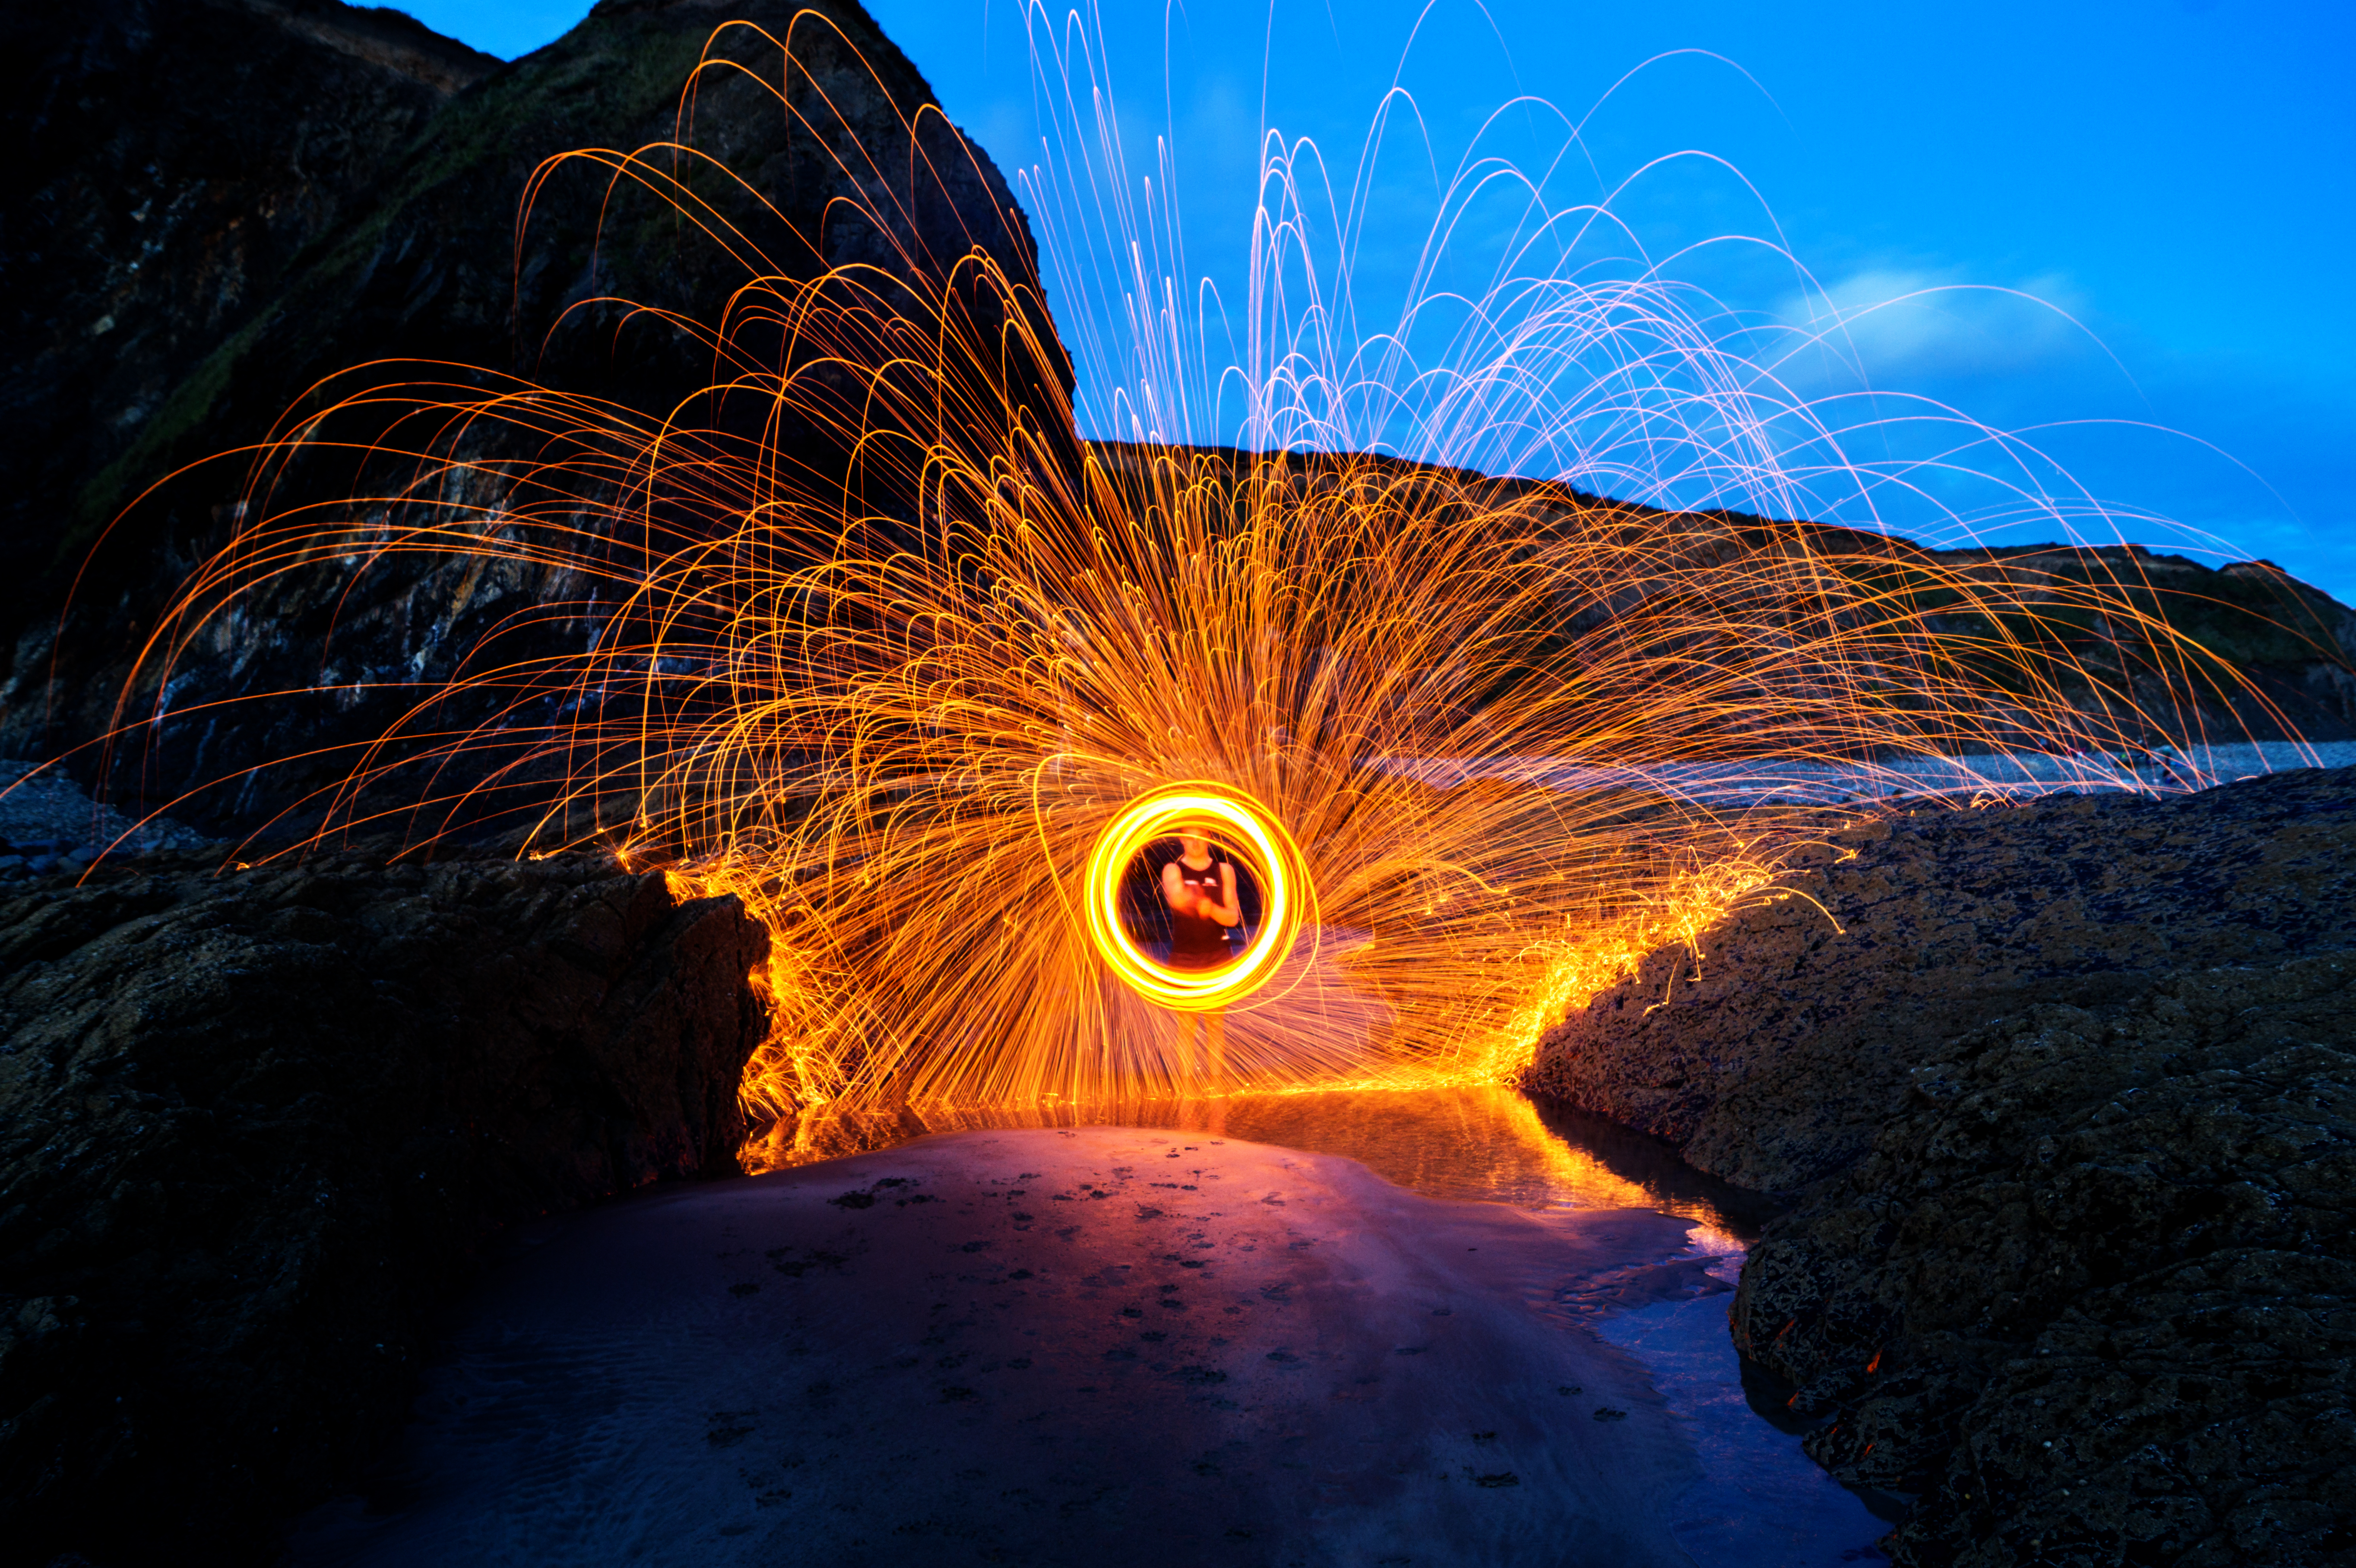
man, beach, sand, rock, light, trail, night, sunlight, boy, summer, dark, steel, spark, reflection, spinning, darkness, rocky, wool, circle, rocks, uk, sandy, long, wales, haven, exposure, earth, wires, sparks, channel, spin, trails, pembrokeshire, druidston, spins, screenshot, computer wallpaper, geological phenomenon